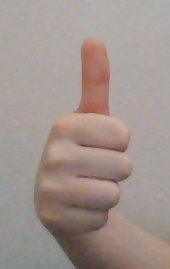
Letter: aleff